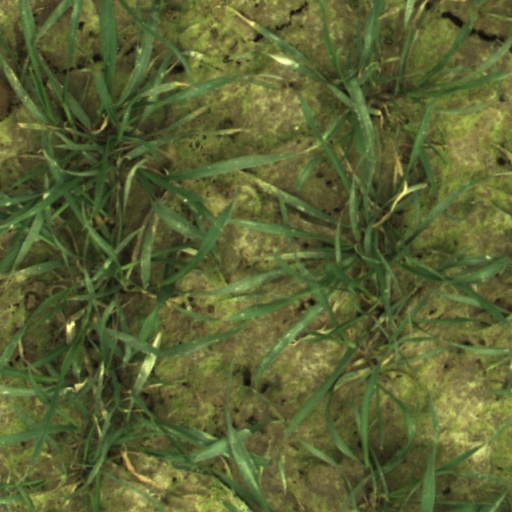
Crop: wheat